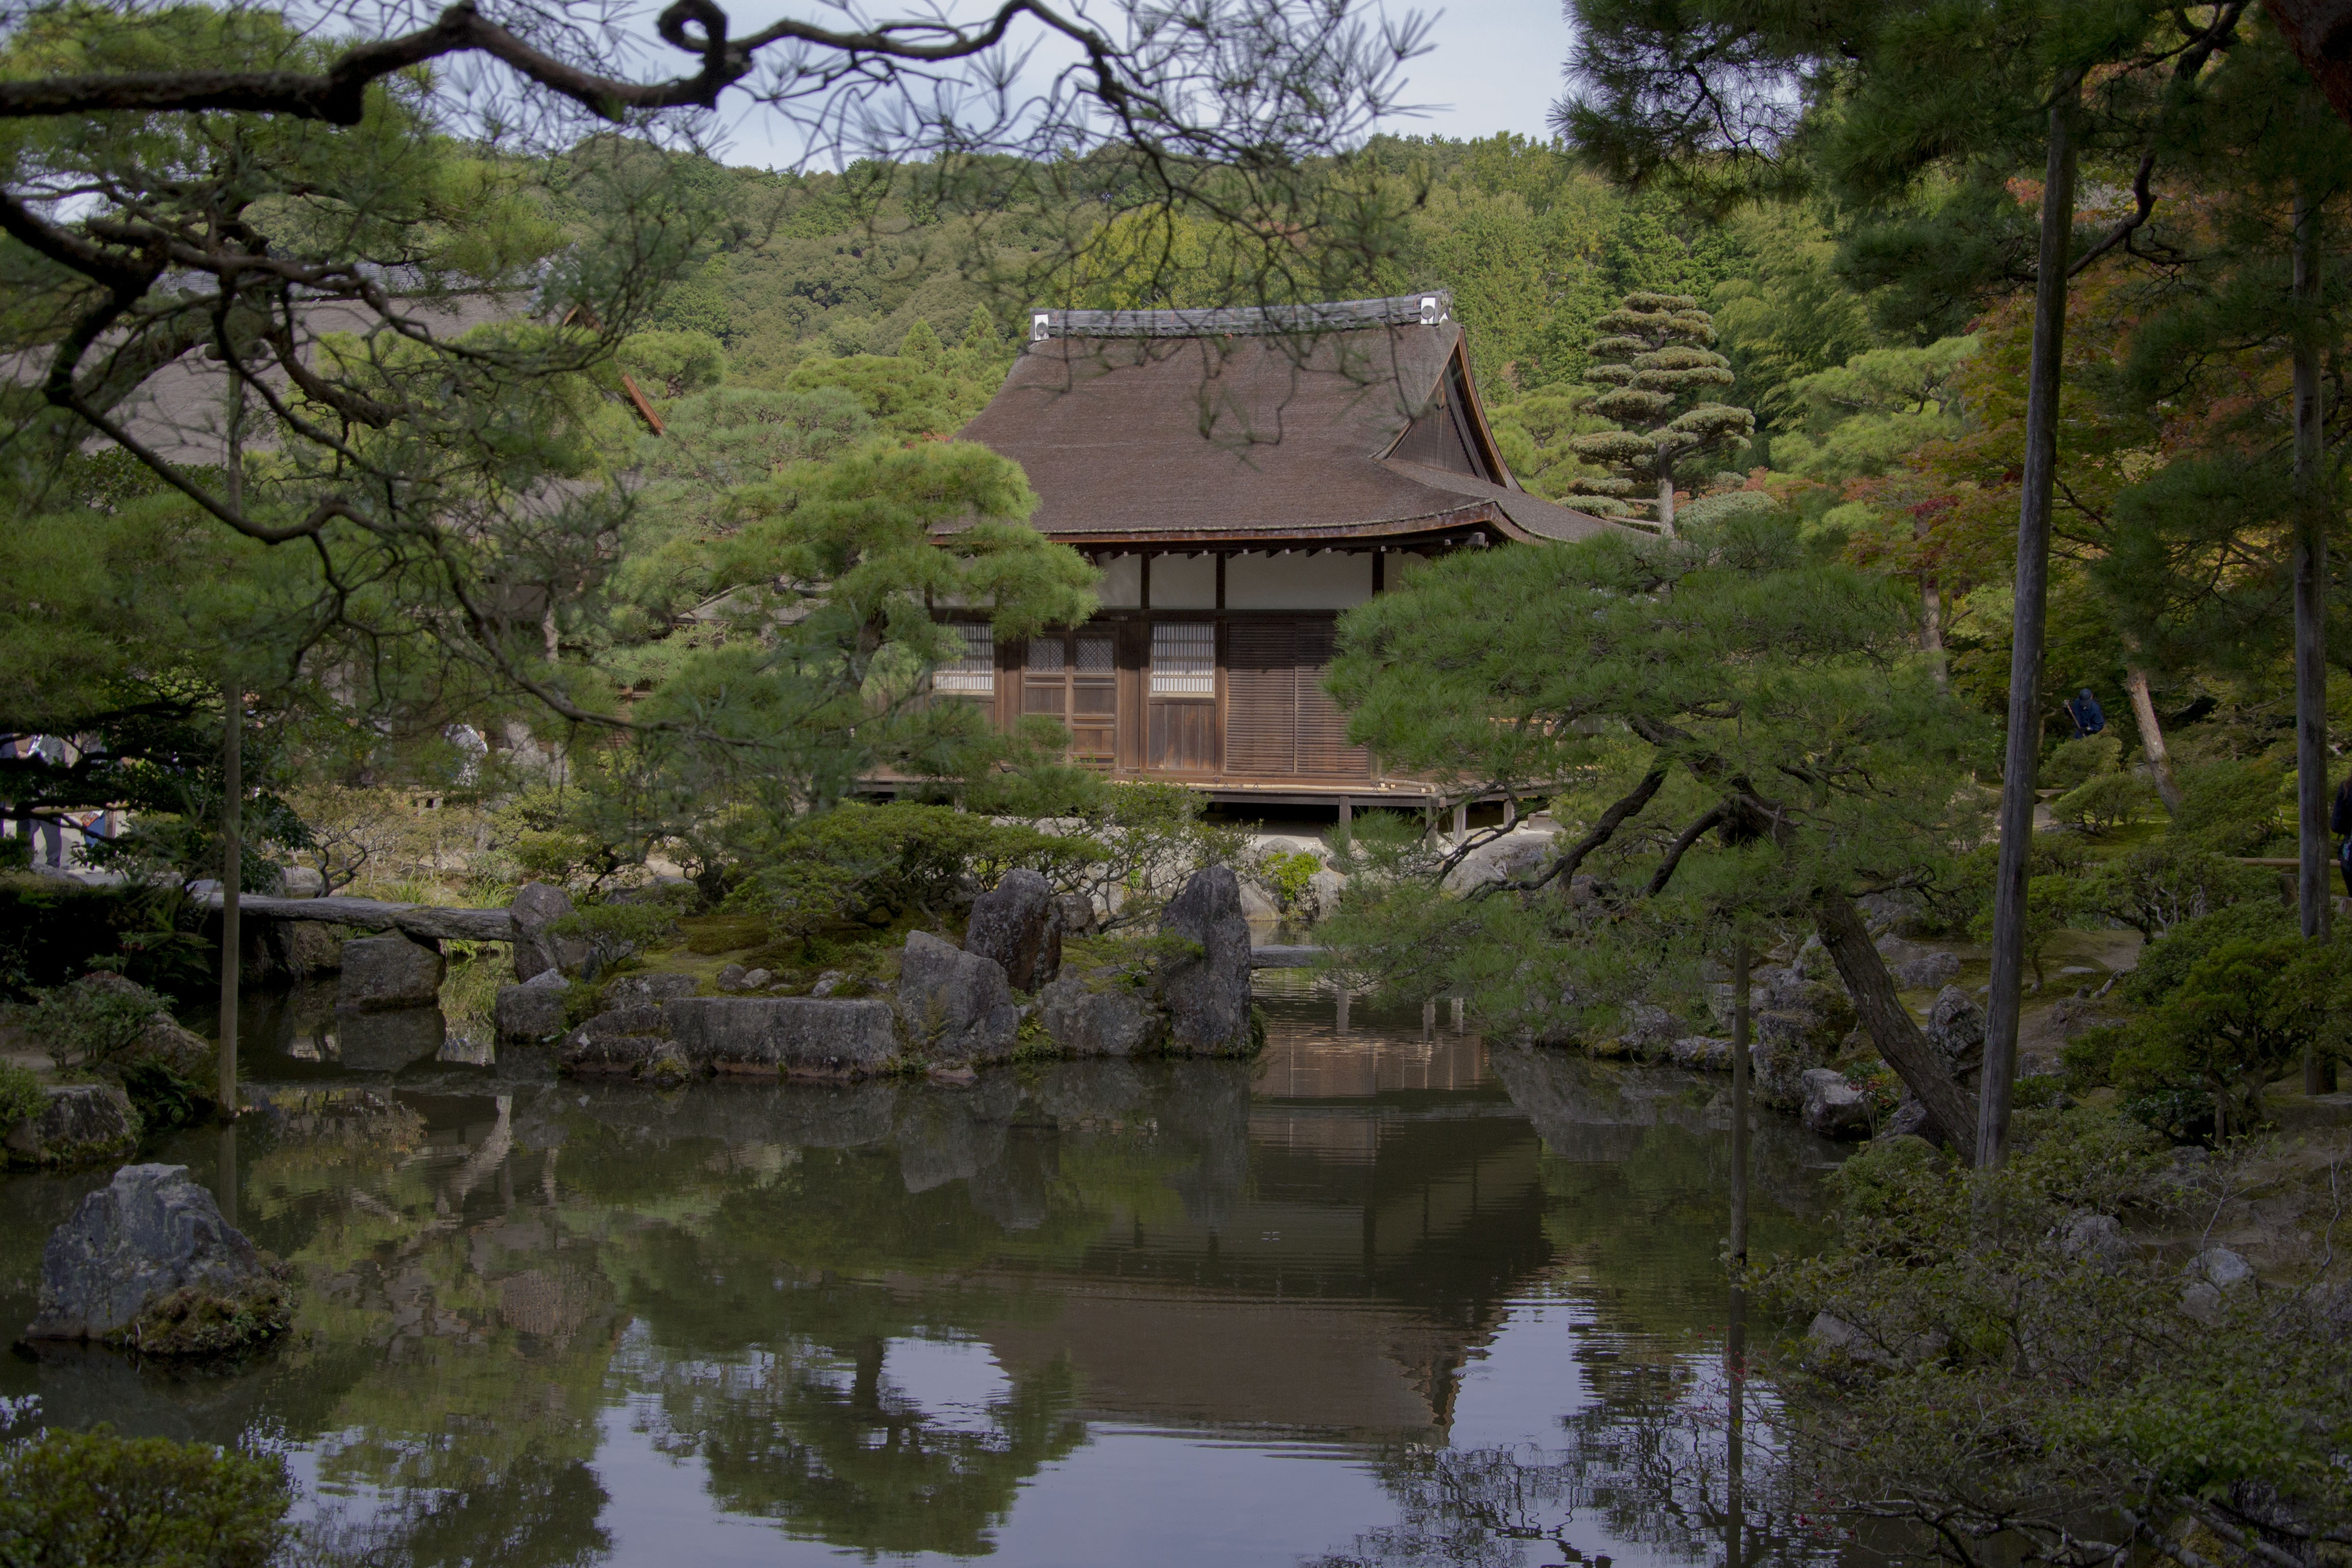
tree, nature, flower, lake, river, village, pond, tranquility, stream, reflection, buddhism, garden, japan, waterway, zen, japanese garden, temple, estate, rural area